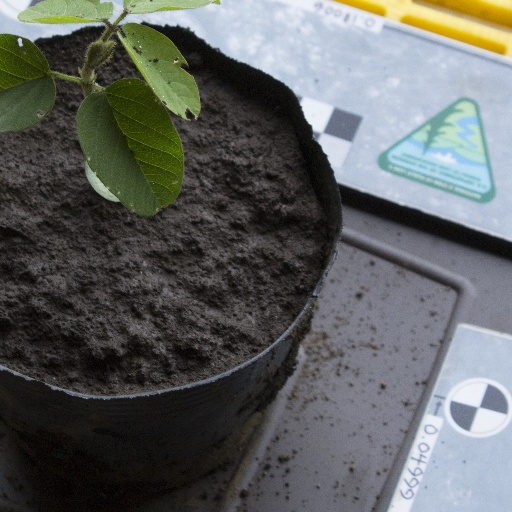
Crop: soybean